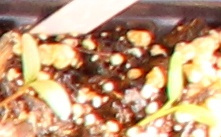
Label: Sugar beet